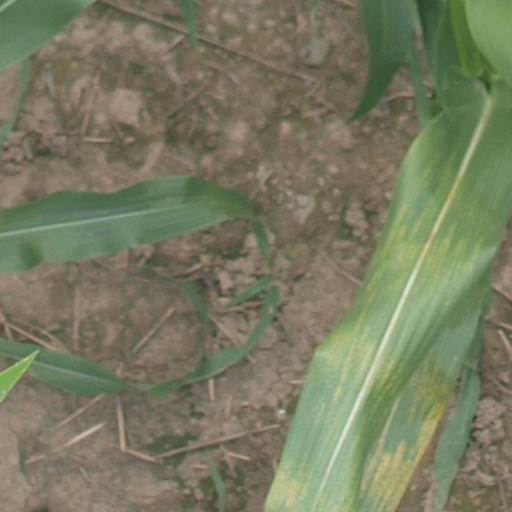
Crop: maize; corn